Assassination of Yitzhak Rabin

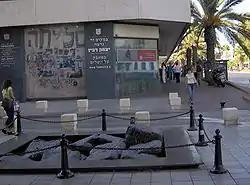
The monument at the site of the assassination

At 11:15 pm, Eitan Haber walked out of the hospital to face the television cameras outside and announced Rabin's death to the media: